Ethnic conflict

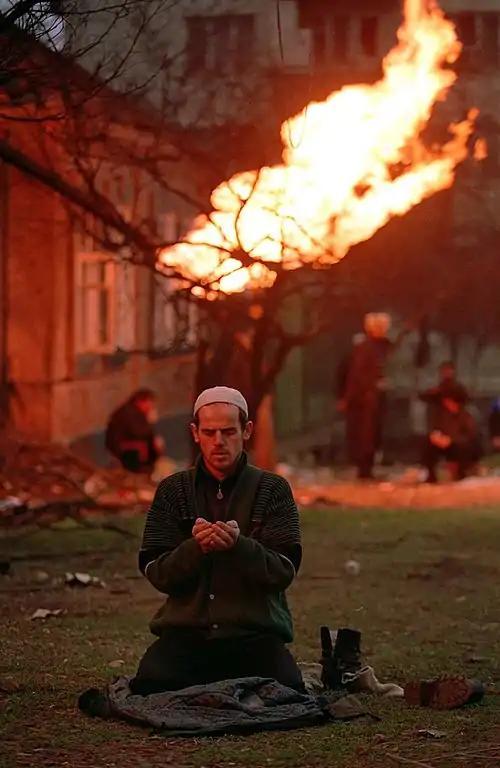
"Чеченская молитва" ("Chechen's prayer") by Mikhail Evstafiev depicts a Chechen man praying during the battle of Grozny in 1995.

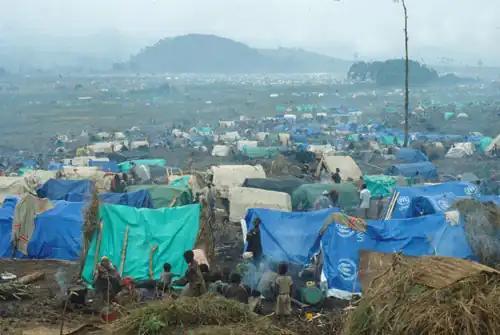
A refugee camp for displaced Rwandans in Zaire following the Rwandan genocide of 1994

An ethnic conflict is a conflict between two or more ethnic groups. While the source of the conflict may be political, social, economic or religious, the individuals in conflict must expressly fight for their ethnic group's position within society. This criterion differentiates ethnic conflict from other forms of struggle.